Cabildo (opera)

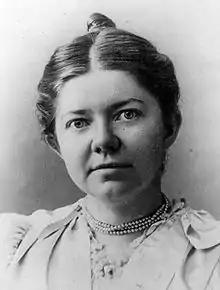
The composer

Cabildo is the only opera by the American composer Amy Beach, her opus 149. This chamber opera is in one act and has a libretto by Nan Bagby Stephens. Beach composed the music in 1932 and made use of folksong and Creole tunes. However, the work was not performed in her lifetime and received its first performance in 1947. Subsequent performances were in 1981, at the University of Missouri-Kansas City, and in 1982, at the American Musicological Society meeting and the Sonneck Society. The first fully professional production was on May 13, 1995, as part of the "Great Performers at Lincoln Center" series, led by Ransom Wilson and directed by Hans Nieuwenhuis.